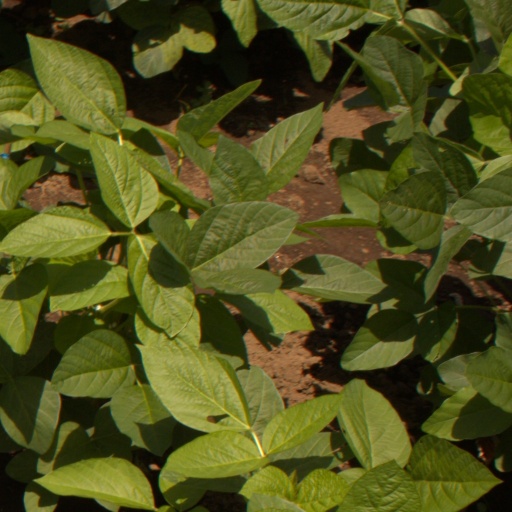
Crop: soybean